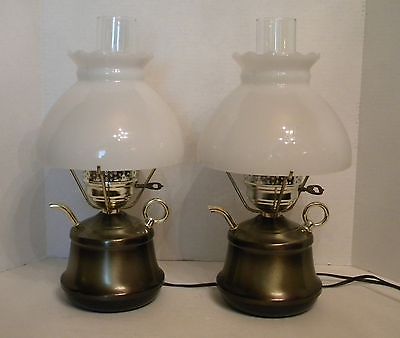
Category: lamp